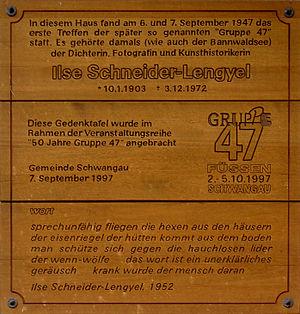
Plaque commémorative apposée sur la façade de la maison où fut fondé le cercle littéraire Groupe 47 (en all. Gruppe 47), maison sise sur le lac Bannwaldsee dans l'Allgäu, Bavière, Allemagne, et qui était le domicile de la poétesse, photographe et historienne de l'art Ilse Schneider-Lengyel."
Le Groupe 47 était un groupe d'écrivains de langue allemande créé en 1947 et actif jusqu'en 1967 ayant eu une importance considérable pour le renouveau de la littérature allemande d'après-guerre.